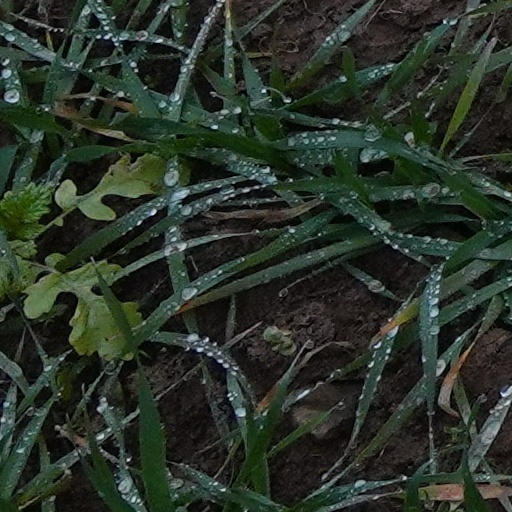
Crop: wheat